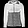
Label: Coat